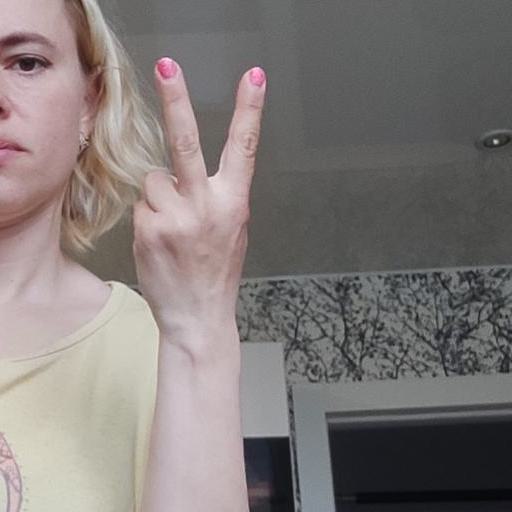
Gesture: peace_inverted